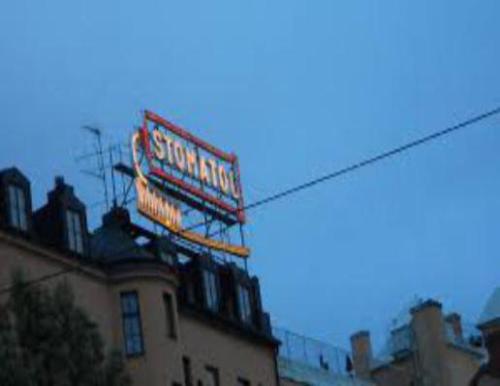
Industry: Necessities